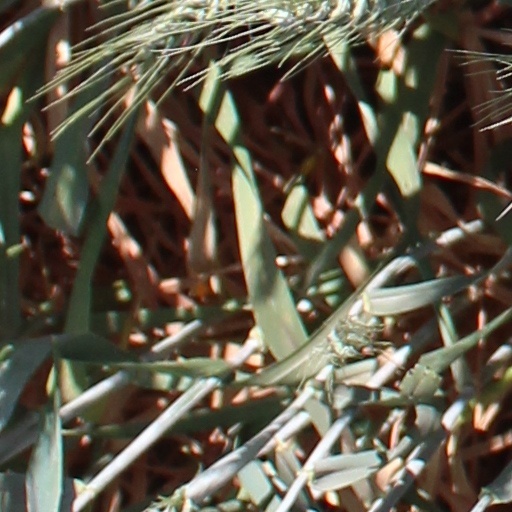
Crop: wheat